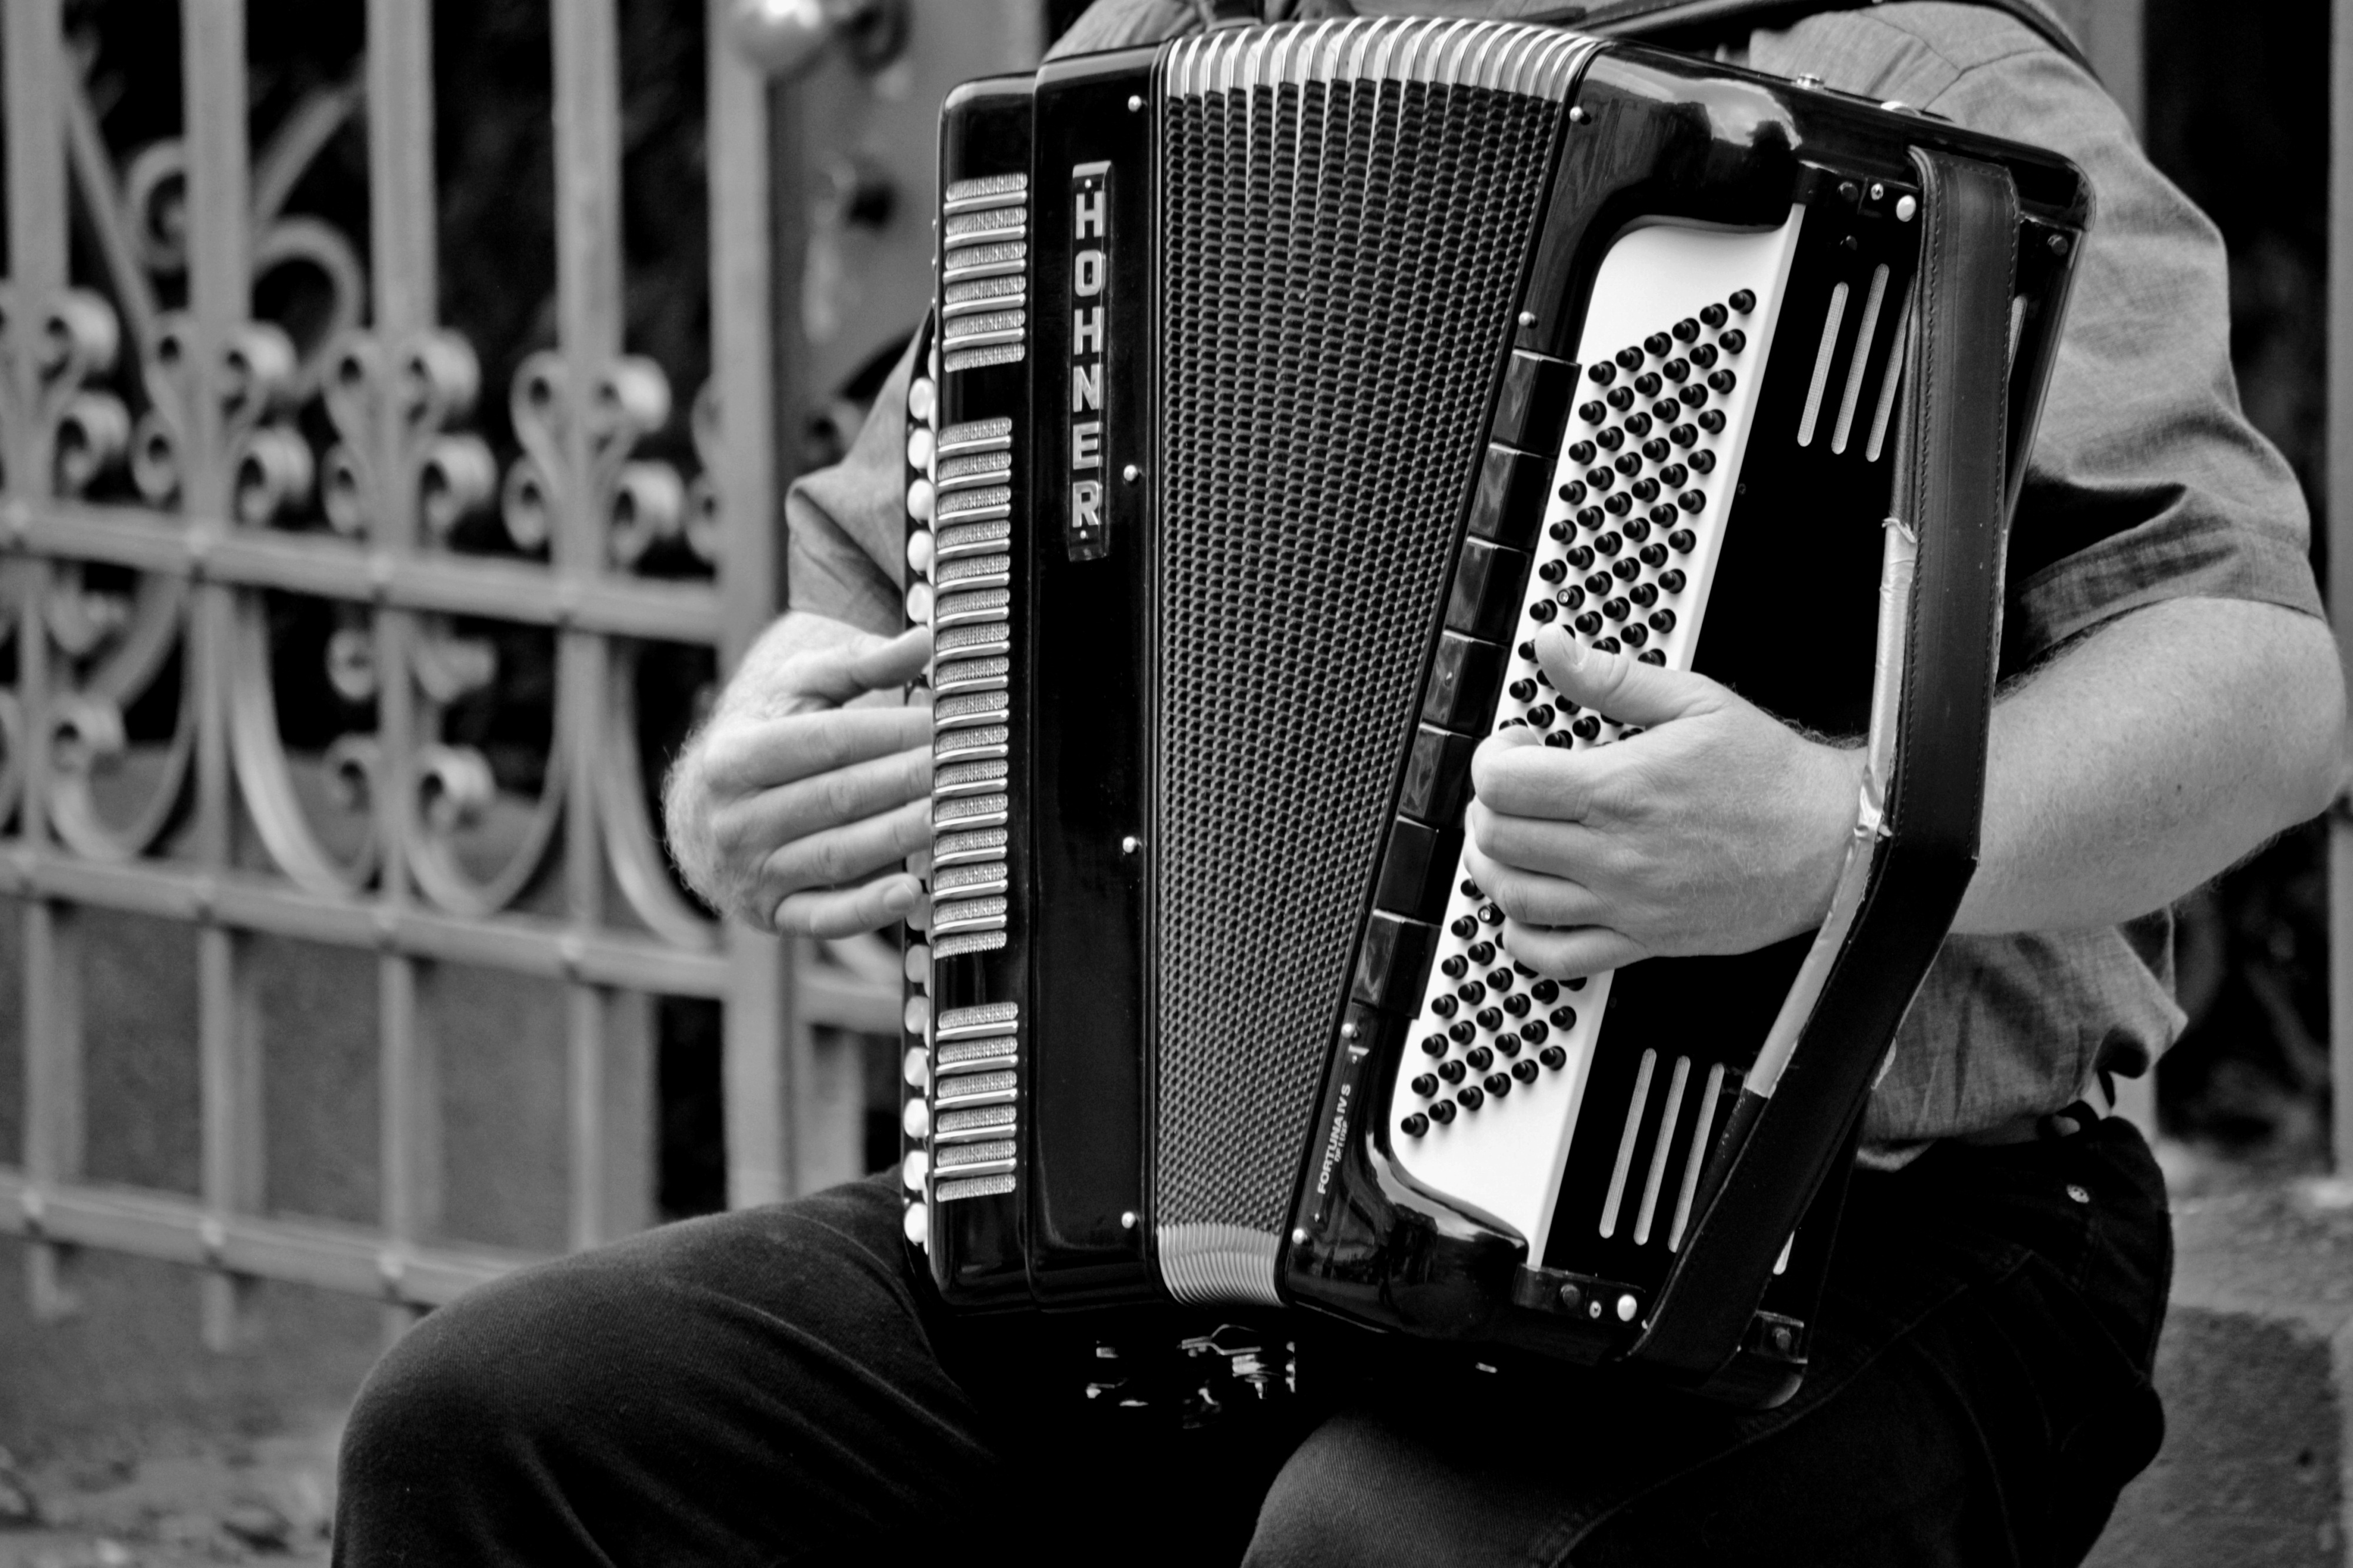
music, black and white, white, street, musician, black, monochrome, musical instrument, hands, performance, entertainment, accordion, street music, street musician, monochrome photography, folk instrument